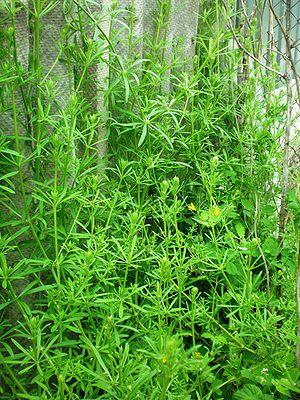
Le Gaillet gratteron est une plante herbacée très commune de la famille des Rubiacées.